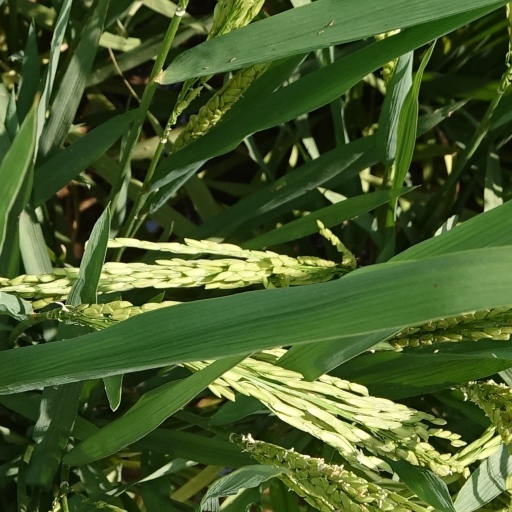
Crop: rice